Kristiansand City Hall

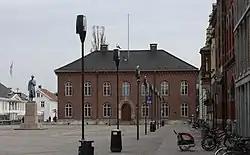
The City Hall as seen from the square

Kristiansand City Hall is located on the upper square in Kristiansand municipality in Agder, Norway. The city hall houses city council hall and meeting rooms. The municipal administration, including the mayor's office is located in the other buildings with front facing the square. These offices also have access from the neighboring street Tollbodgata.